Strasbourg

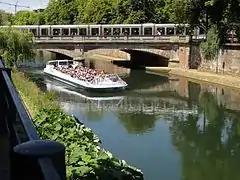
One of Strasbourg's trams passes over one of its canals, while a tourist trip boat passes underneath.

The Bibliothèque nationale et universitaire (BNU) is, with its collection of more than 3,000,000 titles, the second-largest library in France after the . It was founded by the German administration after the complete destruction of the previous municipal library in 1871 and holds the unique status of being simultaneously a students' and a national library. The Strasbourg municipal library had been marked erroneously as "City Hall" in a French commercial map, which had been captured and used by the German artillery to lay their guns. A librarian from Munich later pointed out "...that the destruction of the precious collection was not the fault of a German artillery officer, who used the French map, but of the slovenly and inaccurate scholarship of a Frenchman."